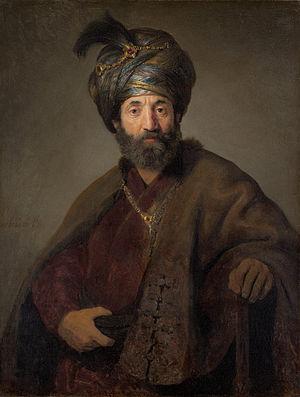
Samuel Pallache était un marchand, diplomate et pirate juif marocain de la famille Pallache qui en tant qu'émissaire du souverain marocain, a conclu un traité avec la République néerlandaise en 1608. Il est probablement un ancêtre de Haim Palachi.